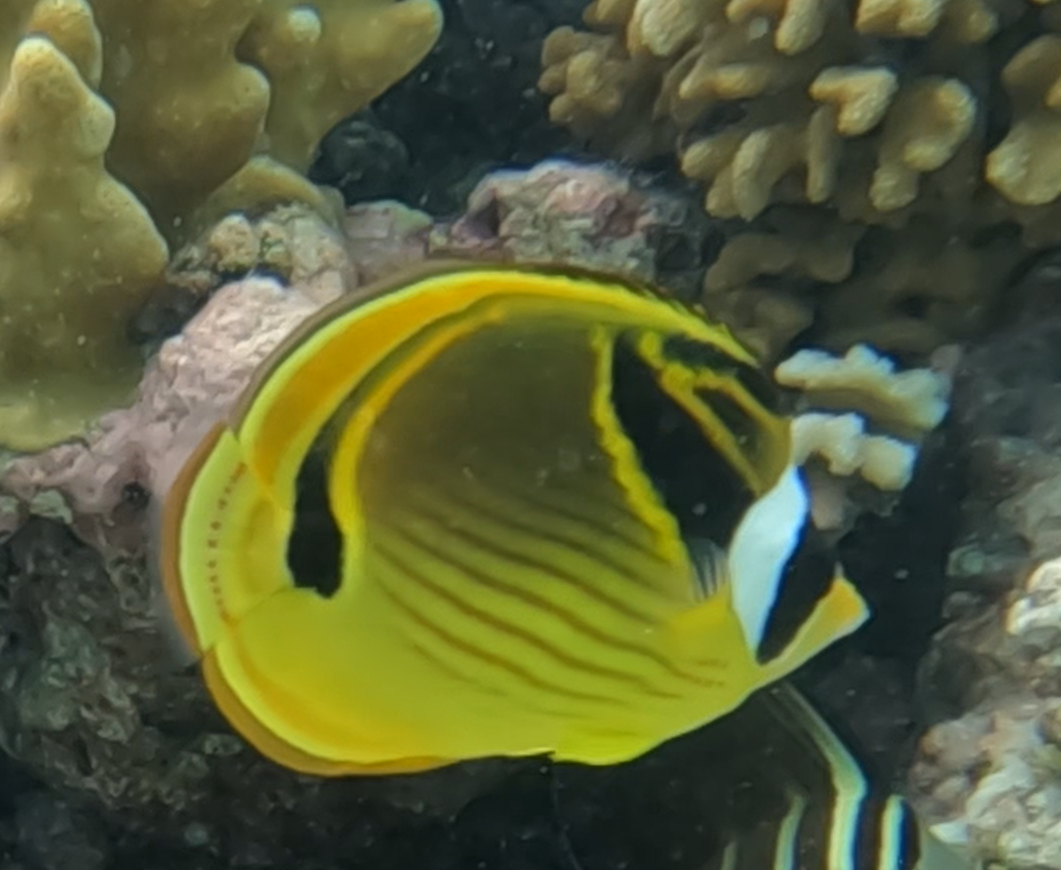
Chaetodon lunula (Raccoon Butterflyfish)